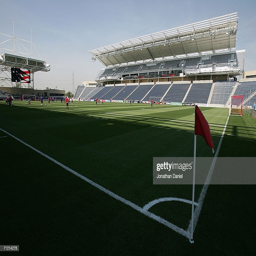
a general view of the interior of the new soccer - specific stadium during media day .